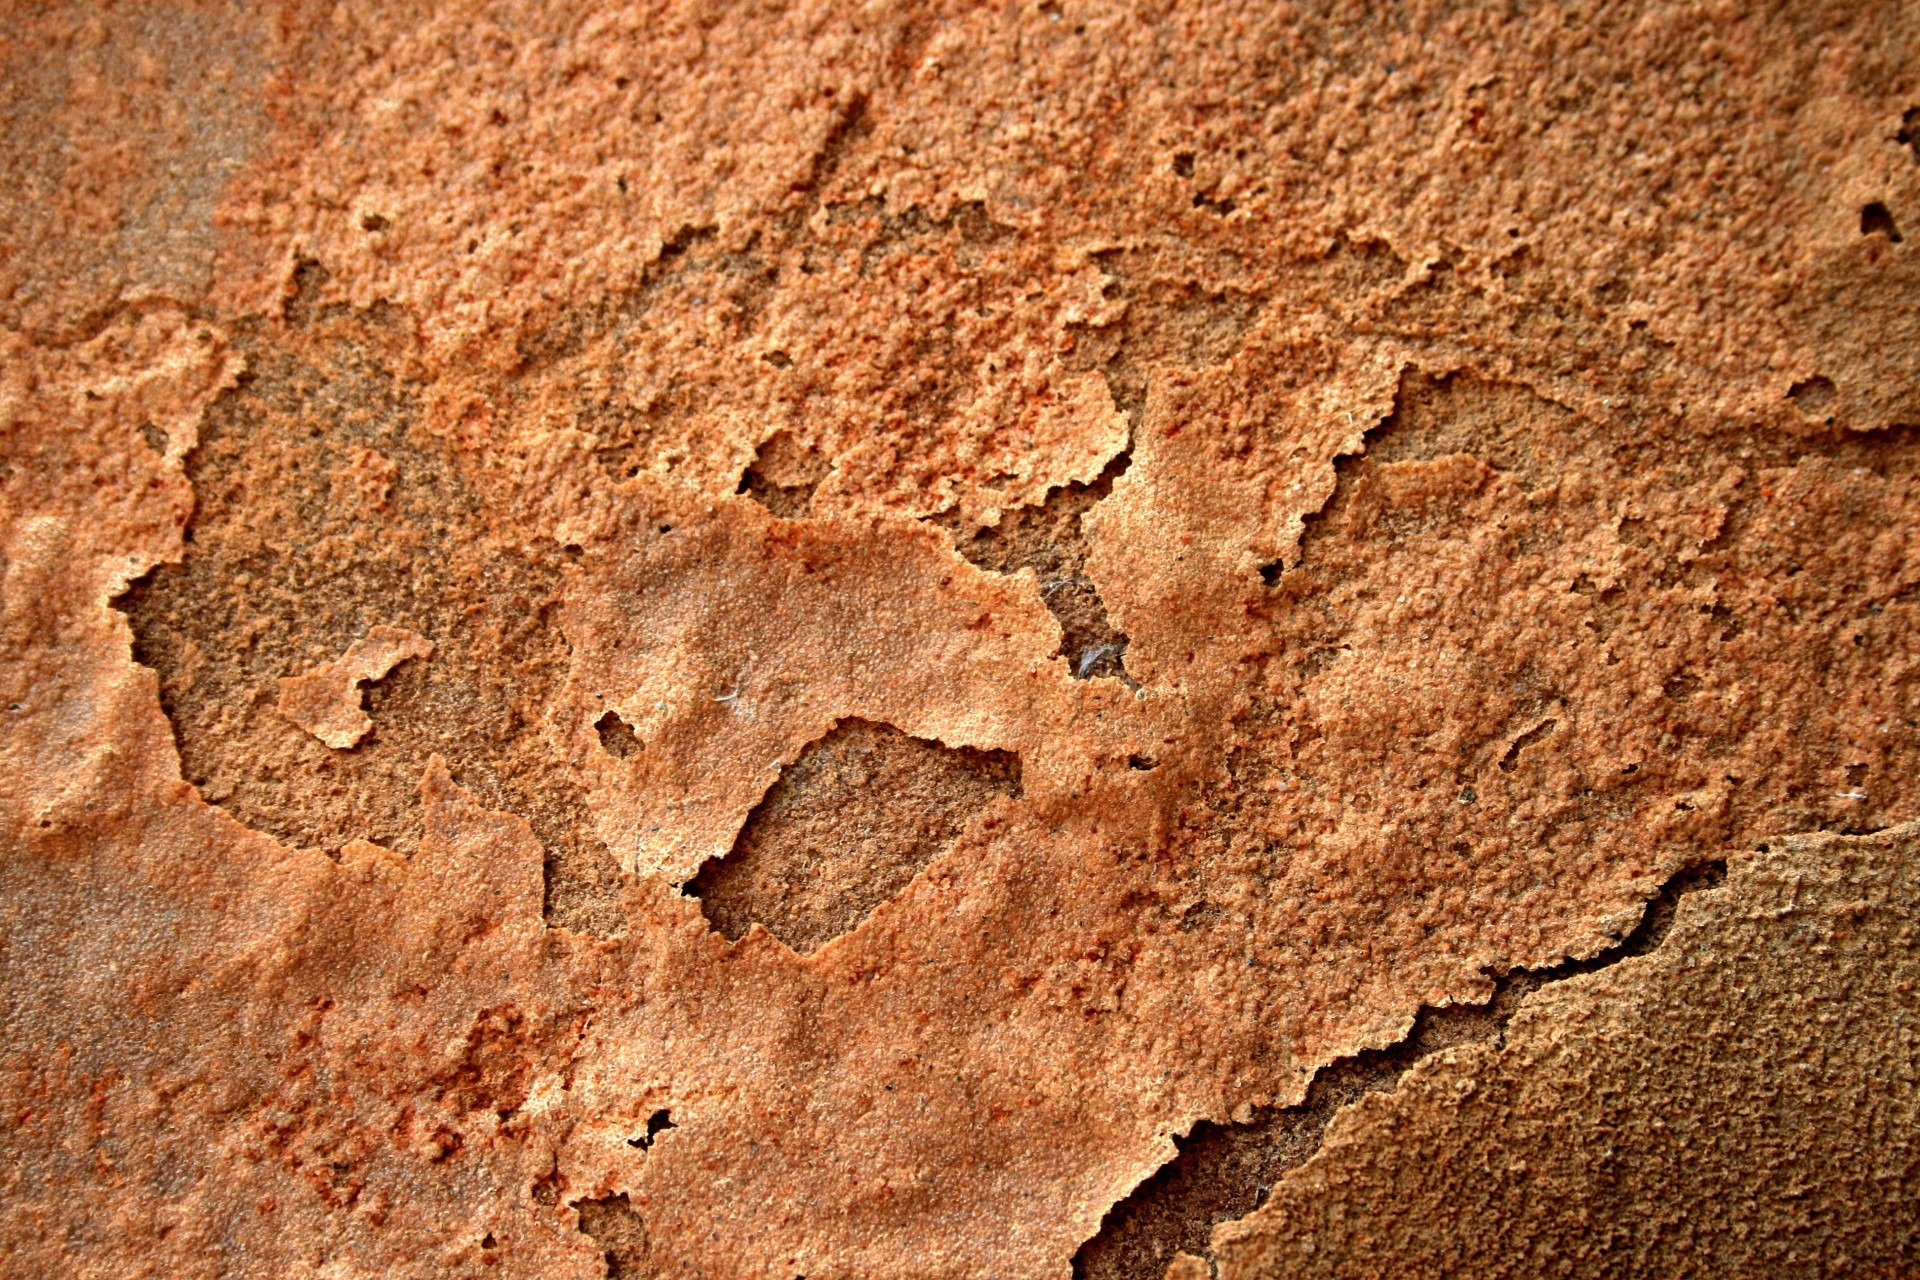
rock, architecture, wood, texture, wall, stone, soil, paint, grunge, rough, material, surface, textured, close up, geology, crumbling, aged, macro photography, flaking